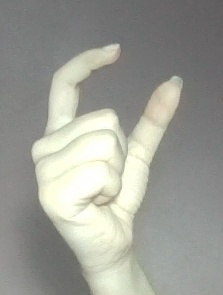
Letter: nun